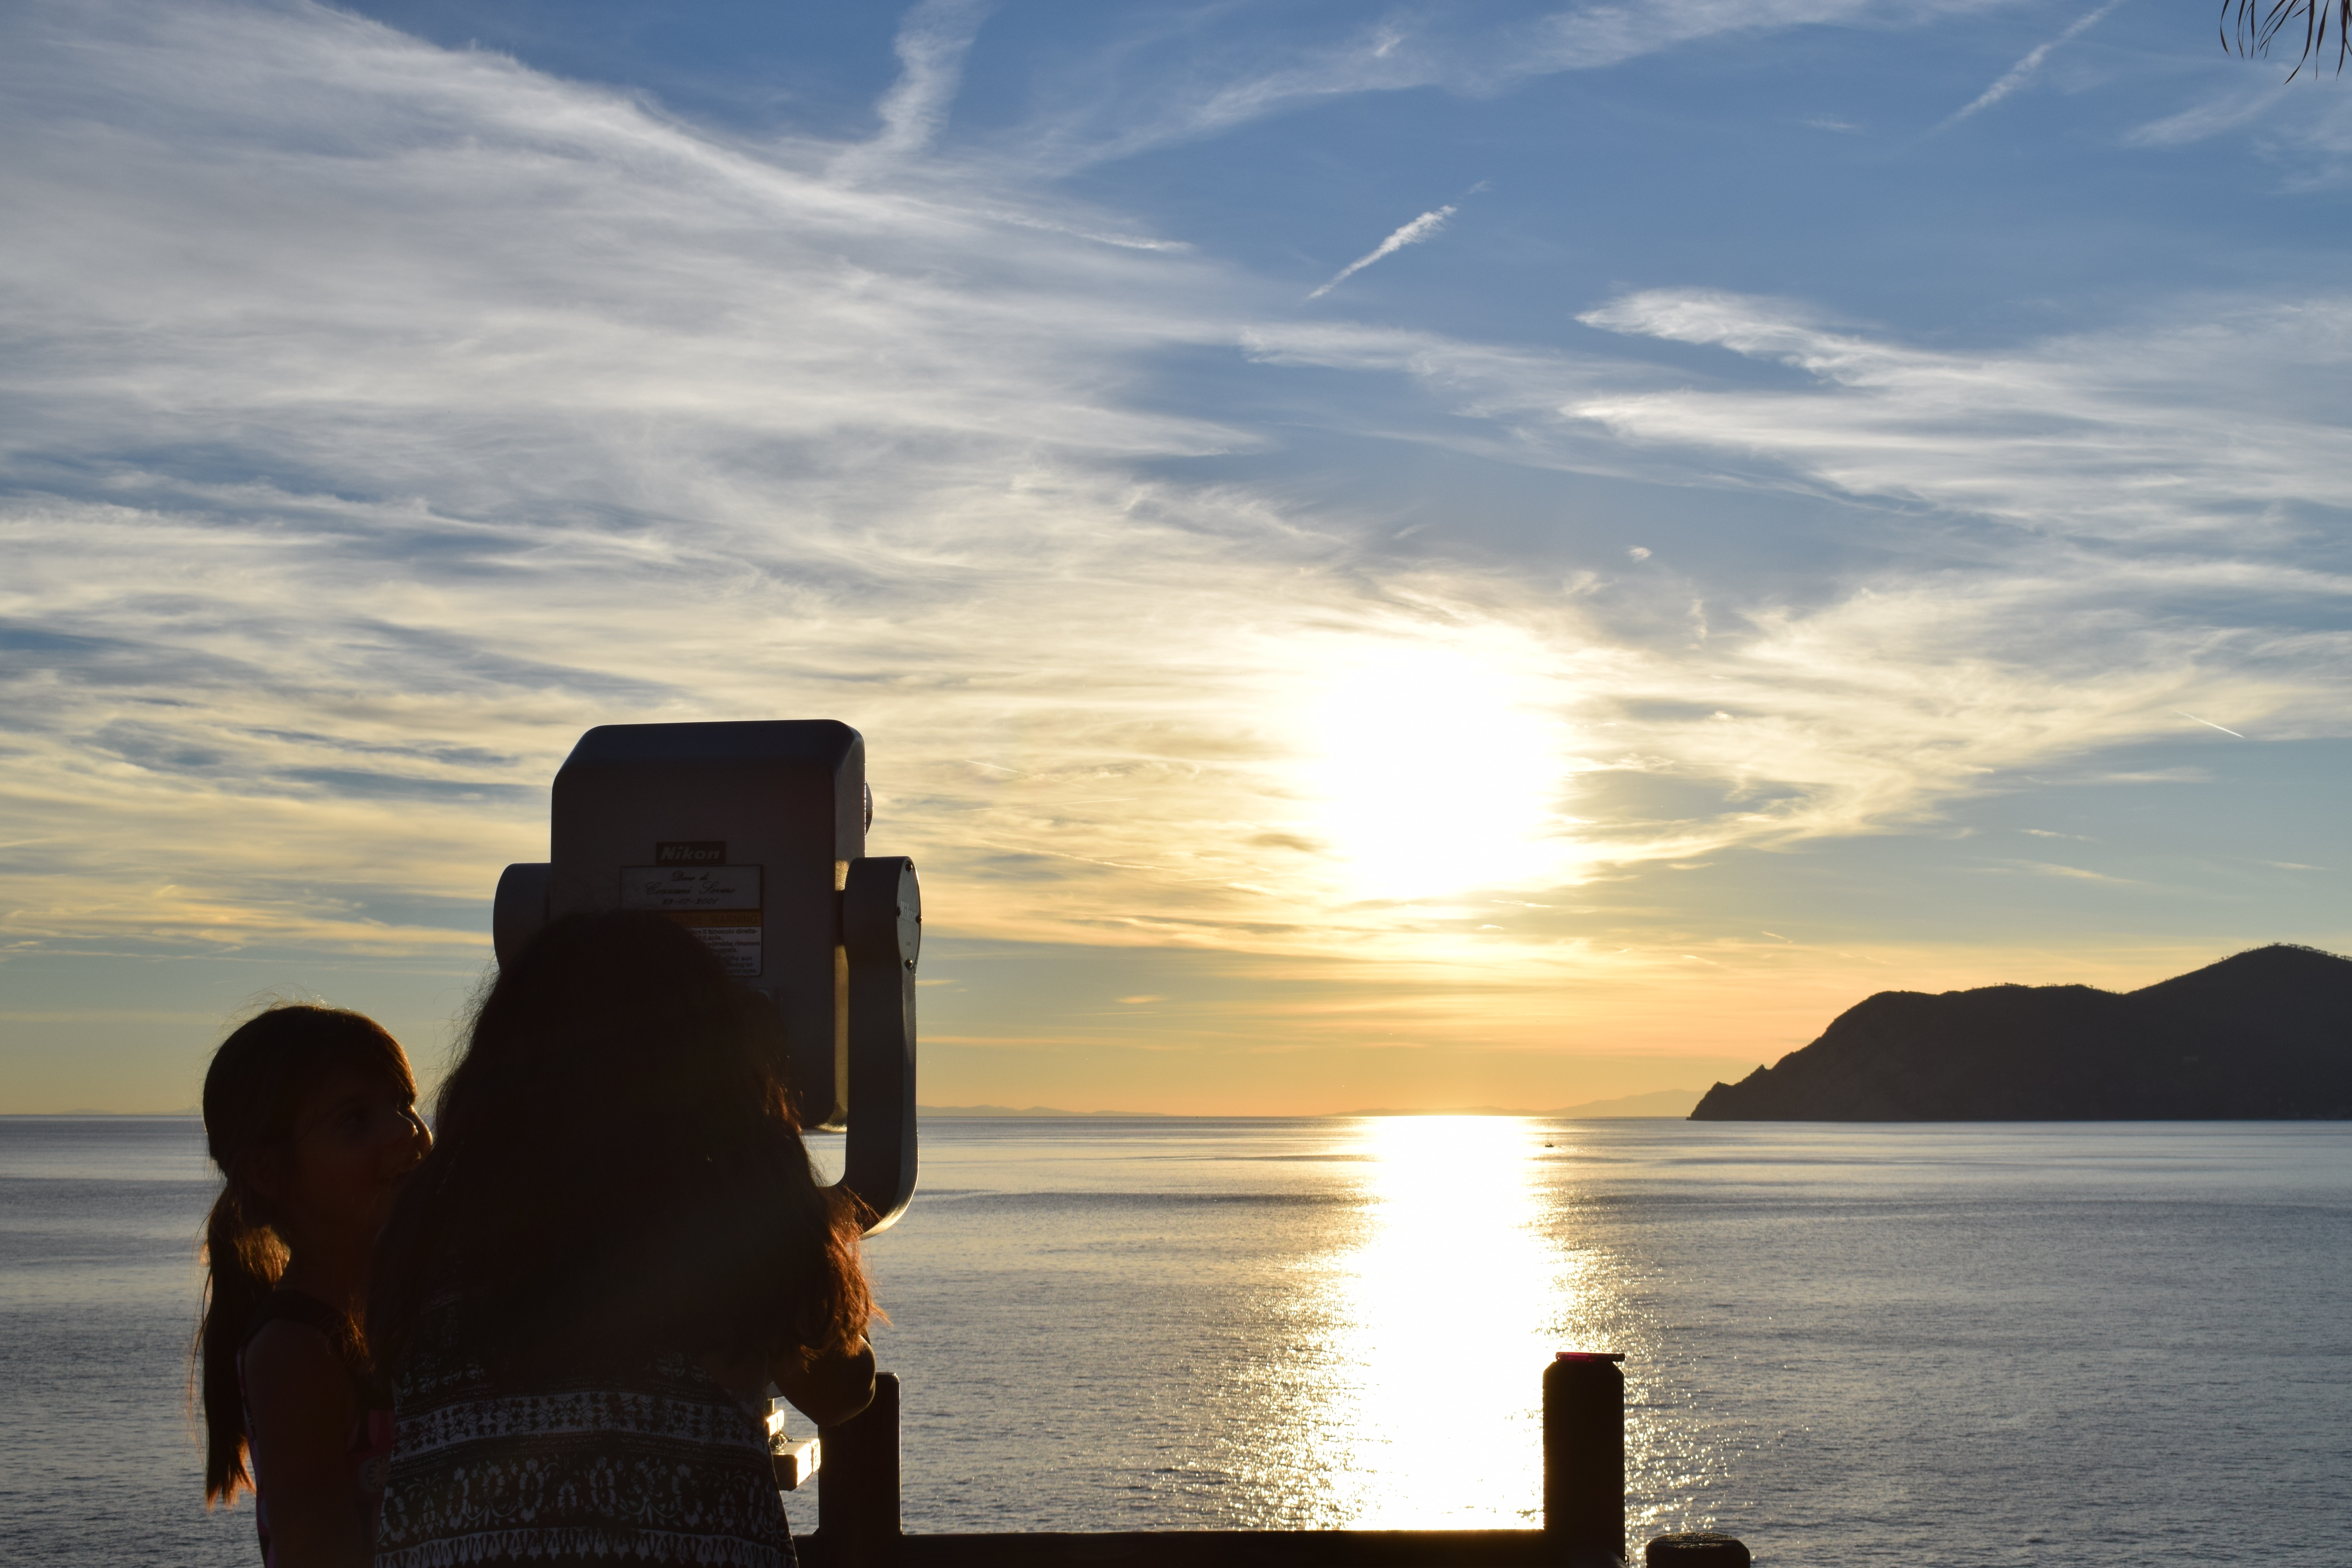
beach, sea, coast, ocean, horizon, cloud, sky, sun, sunrise, sunset, sunlight, morning, shore, dawn, vacation, dusk, evening, reflection, bay